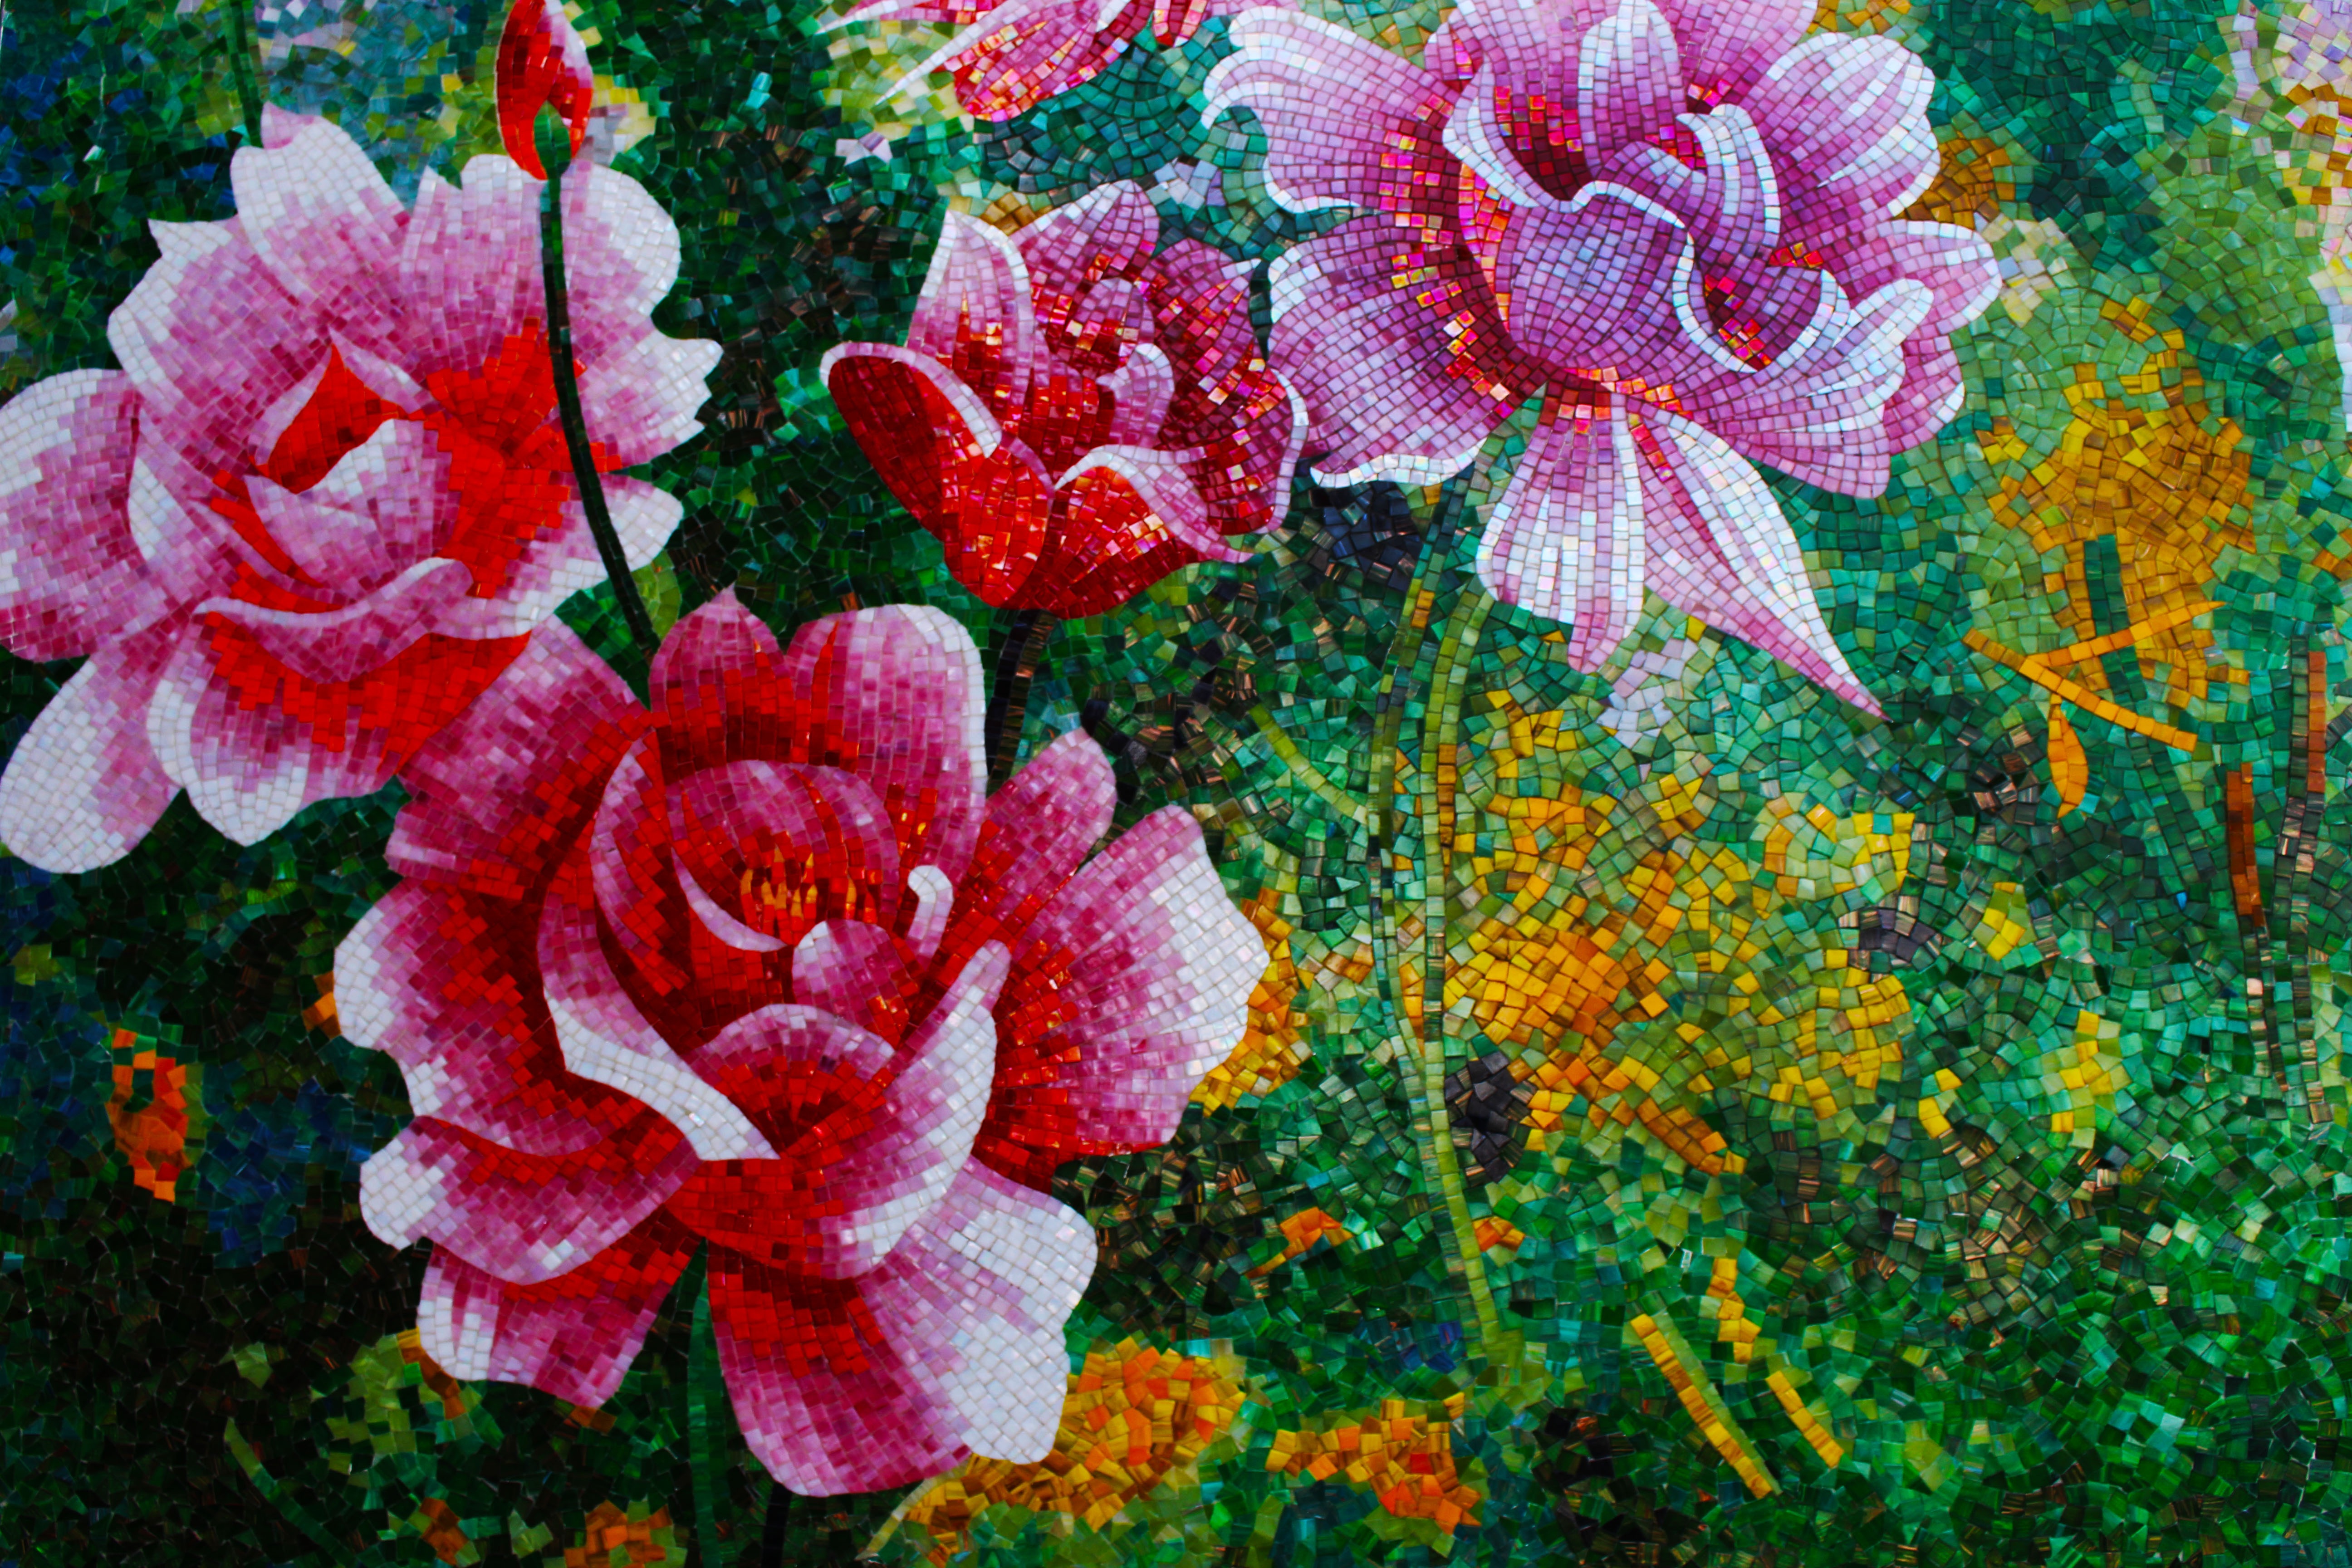
blossom, plant, flower, bloom, floor, stone, pavement, floral, decoration, pattern, red, small, ceramic, square, artistic, romantic, tile, botany, flora, material, surface, roses, art, design, decorative, shrub, mosaic, tiles, roman, floristry, peony, pieces, wall art, flowering plant, pink green, tessellated, land plant, tesserae